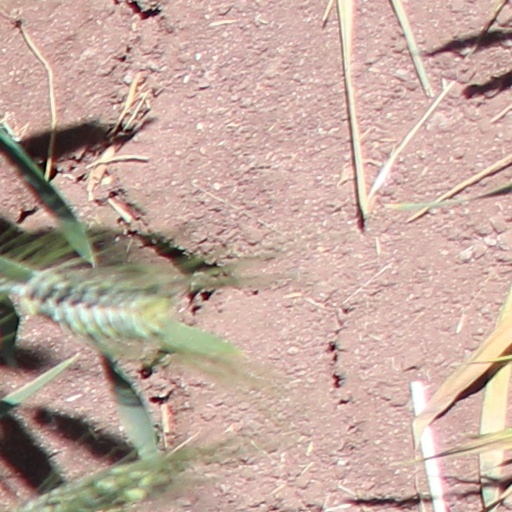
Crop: wheat